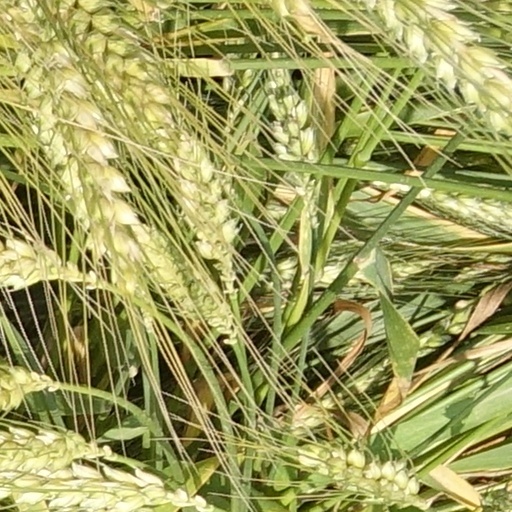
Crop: wheat